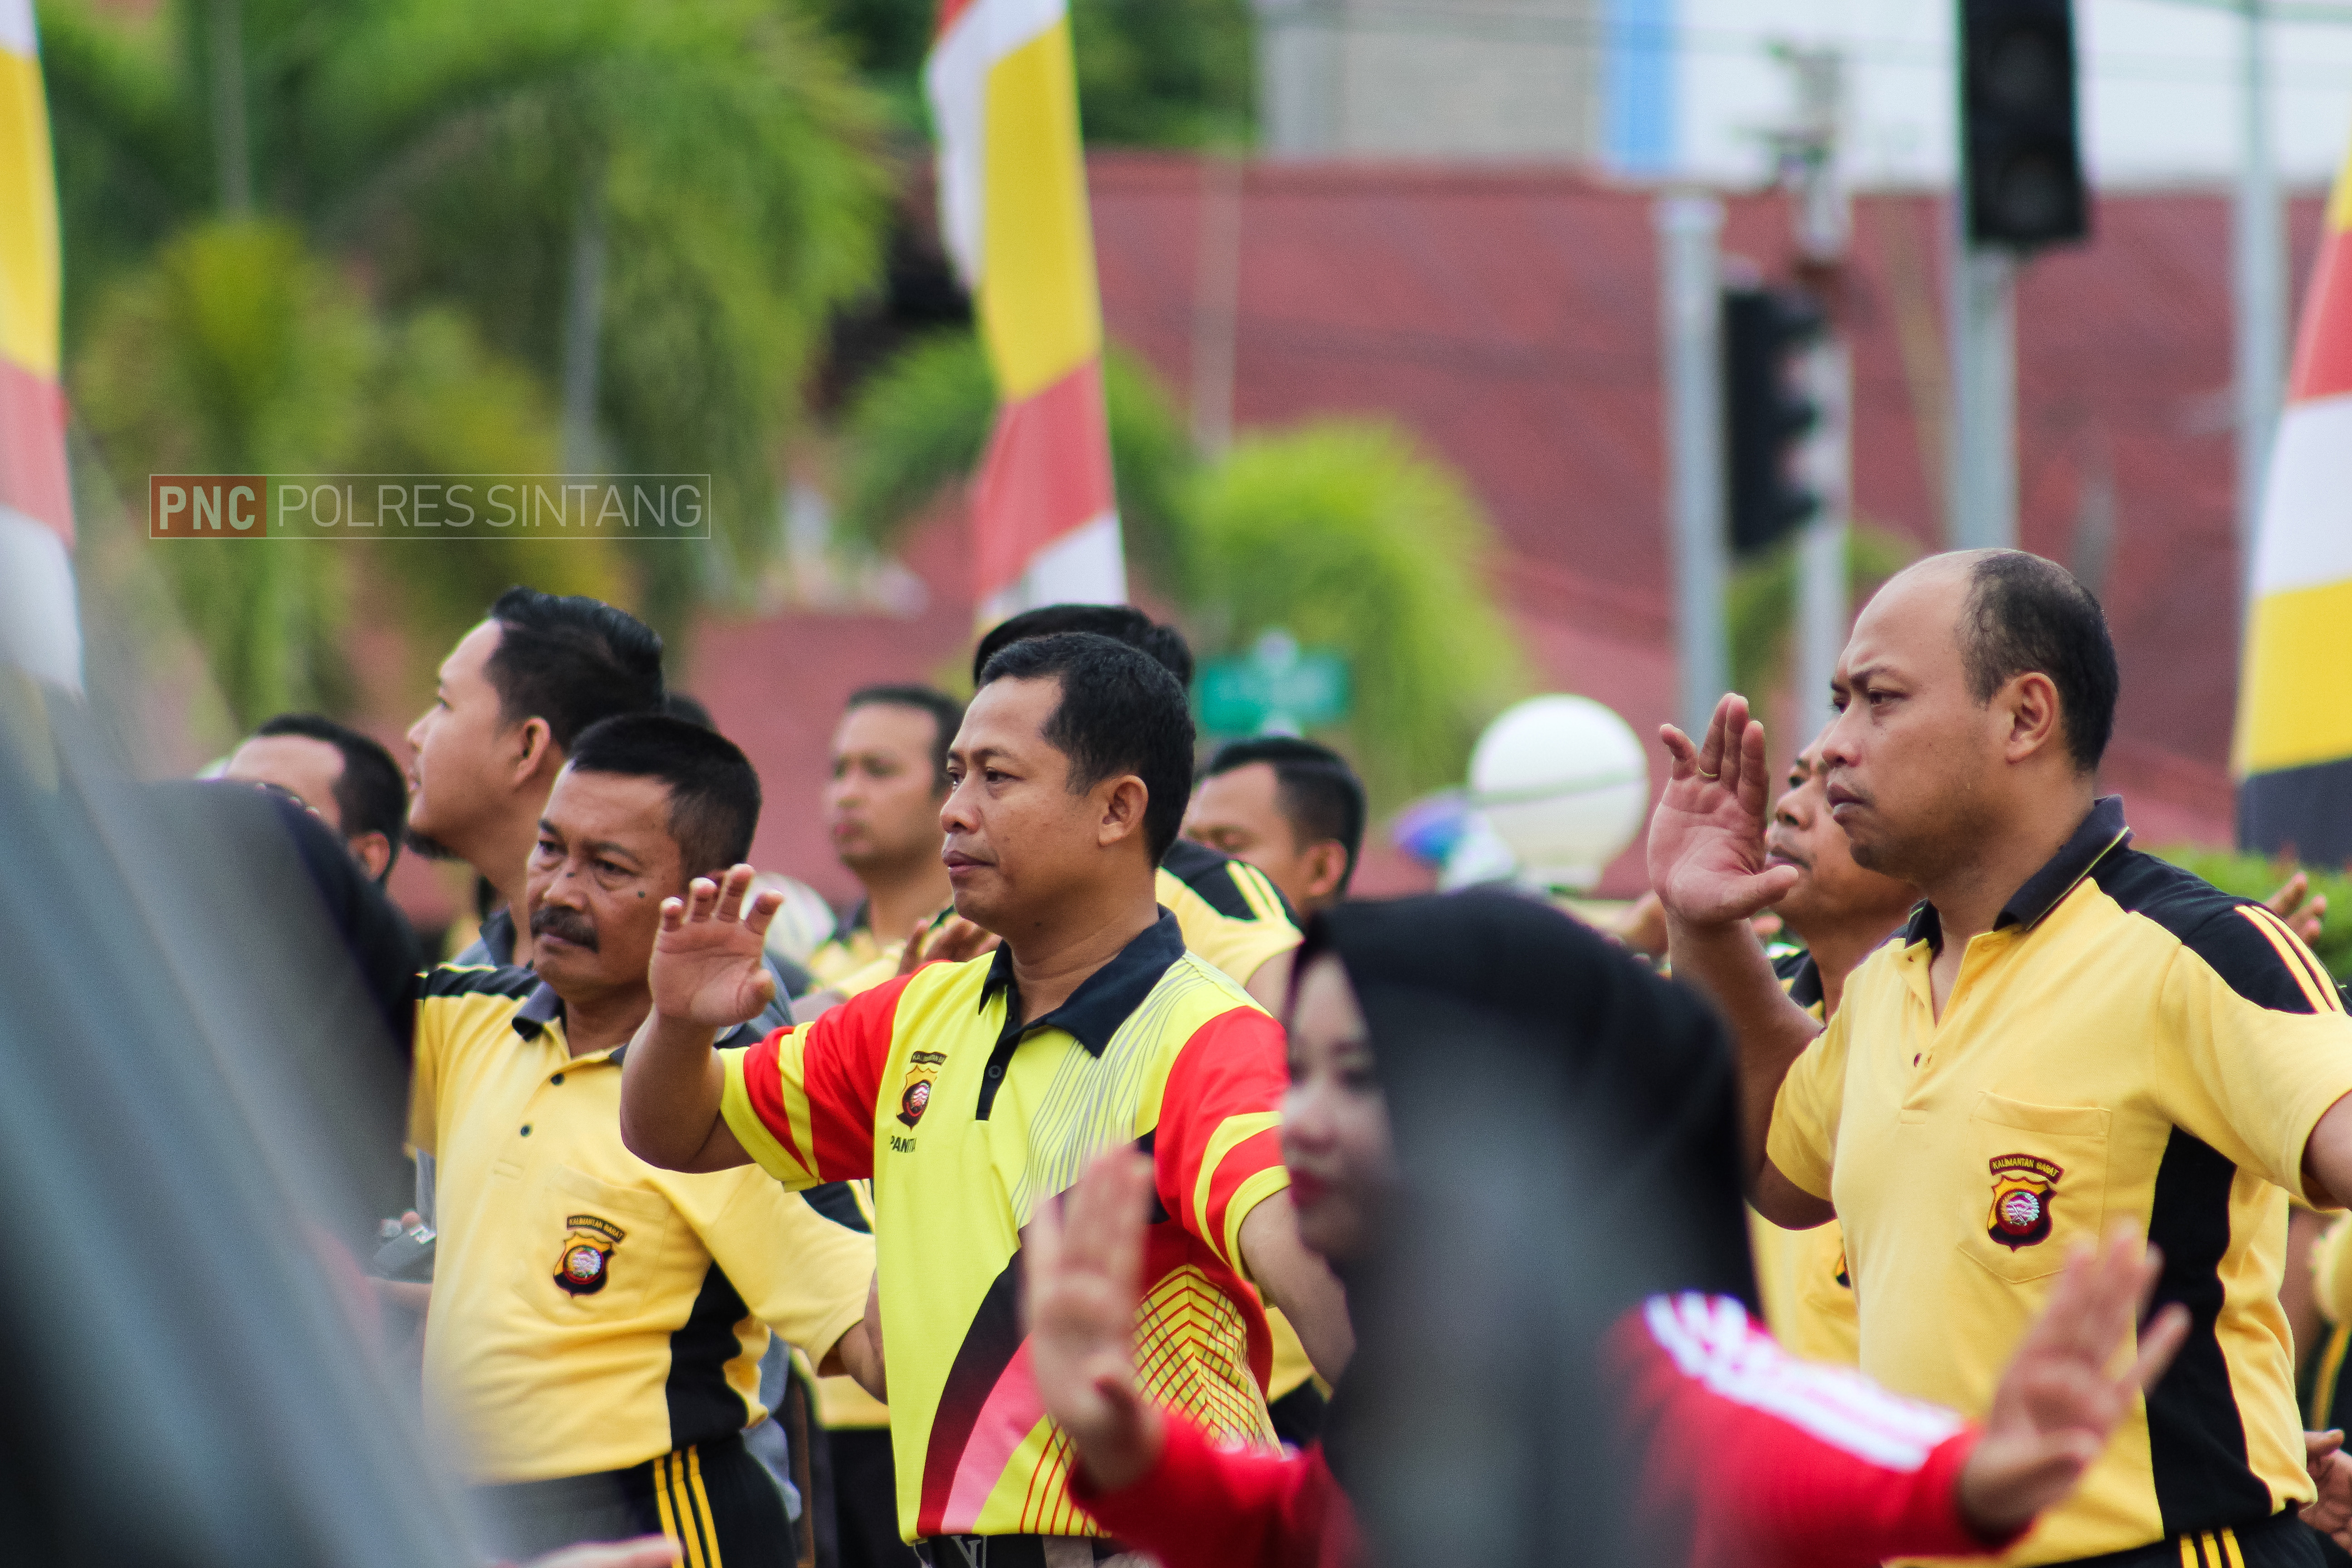
street, photography, photographer, canon, lens, people, product, red, yellow, crowd, team, youth, event, fan, games, recreation, championship, world, player, plant, competition event, stadium